Question: Please indicate a possible affordance area of cup that can be used for drinking
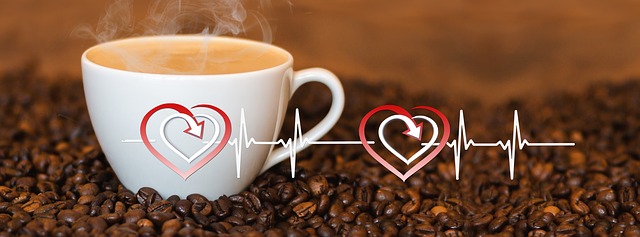
Answer: [74.5, 31.5, 295.5, 121.5]